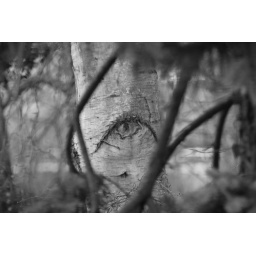
Taken from the window in the kitchen in my father's house. I had the distinct impression an Ent was watching me...